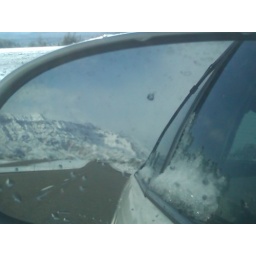
View of the snowy road to Ceday City Utah in the side mirror